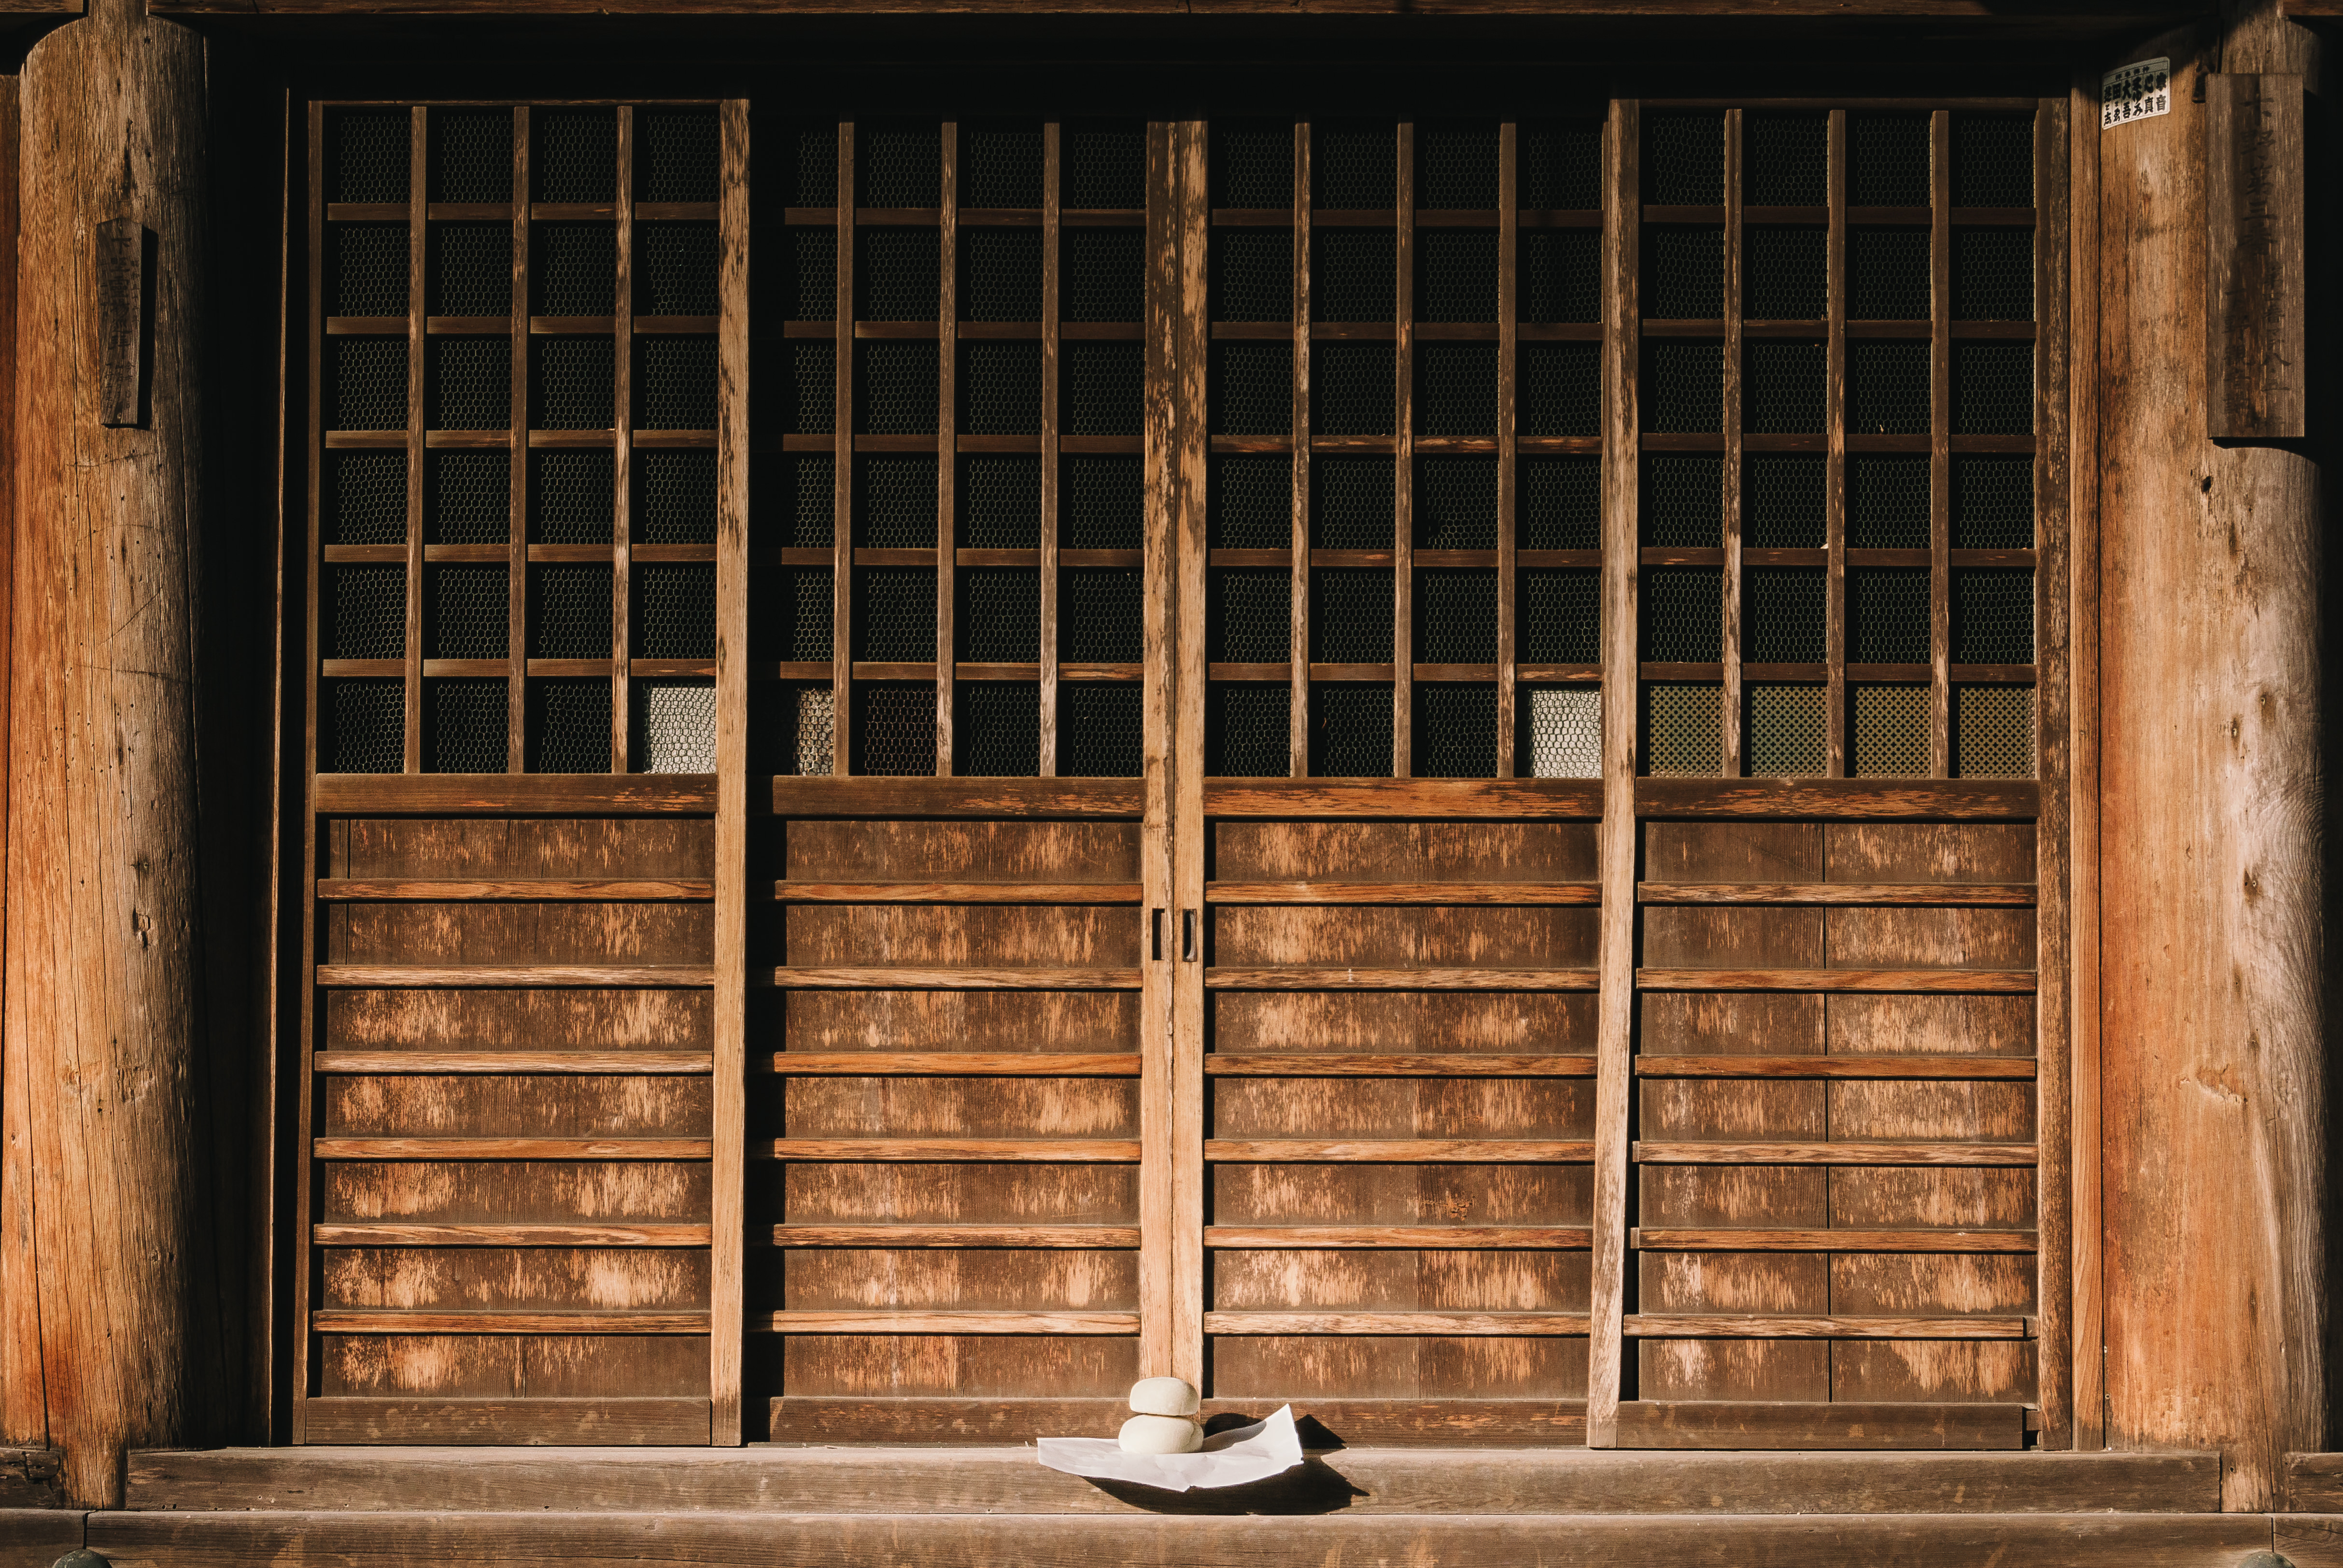
architecture, wood, vintage, antique, house, window, building, construction, entrance, facade, abandoned, furniture, door, interior design, outdoors, wooden, window covering, cabinetry